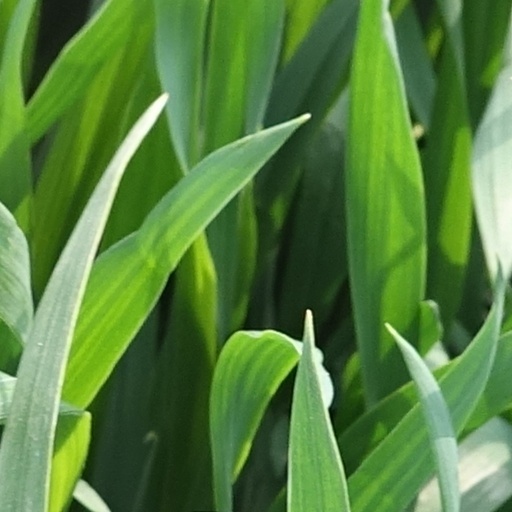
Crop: wheat